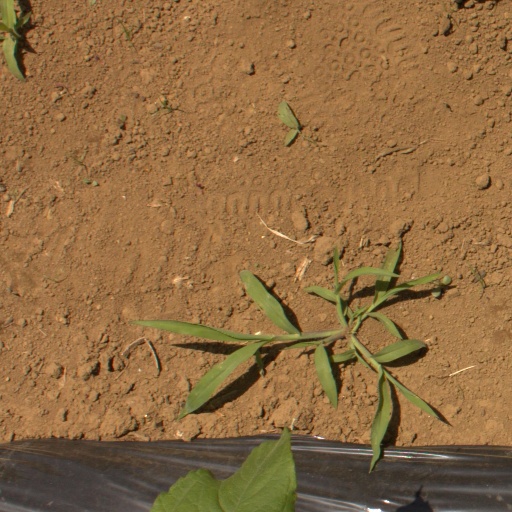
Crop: Jerusalem artichoke